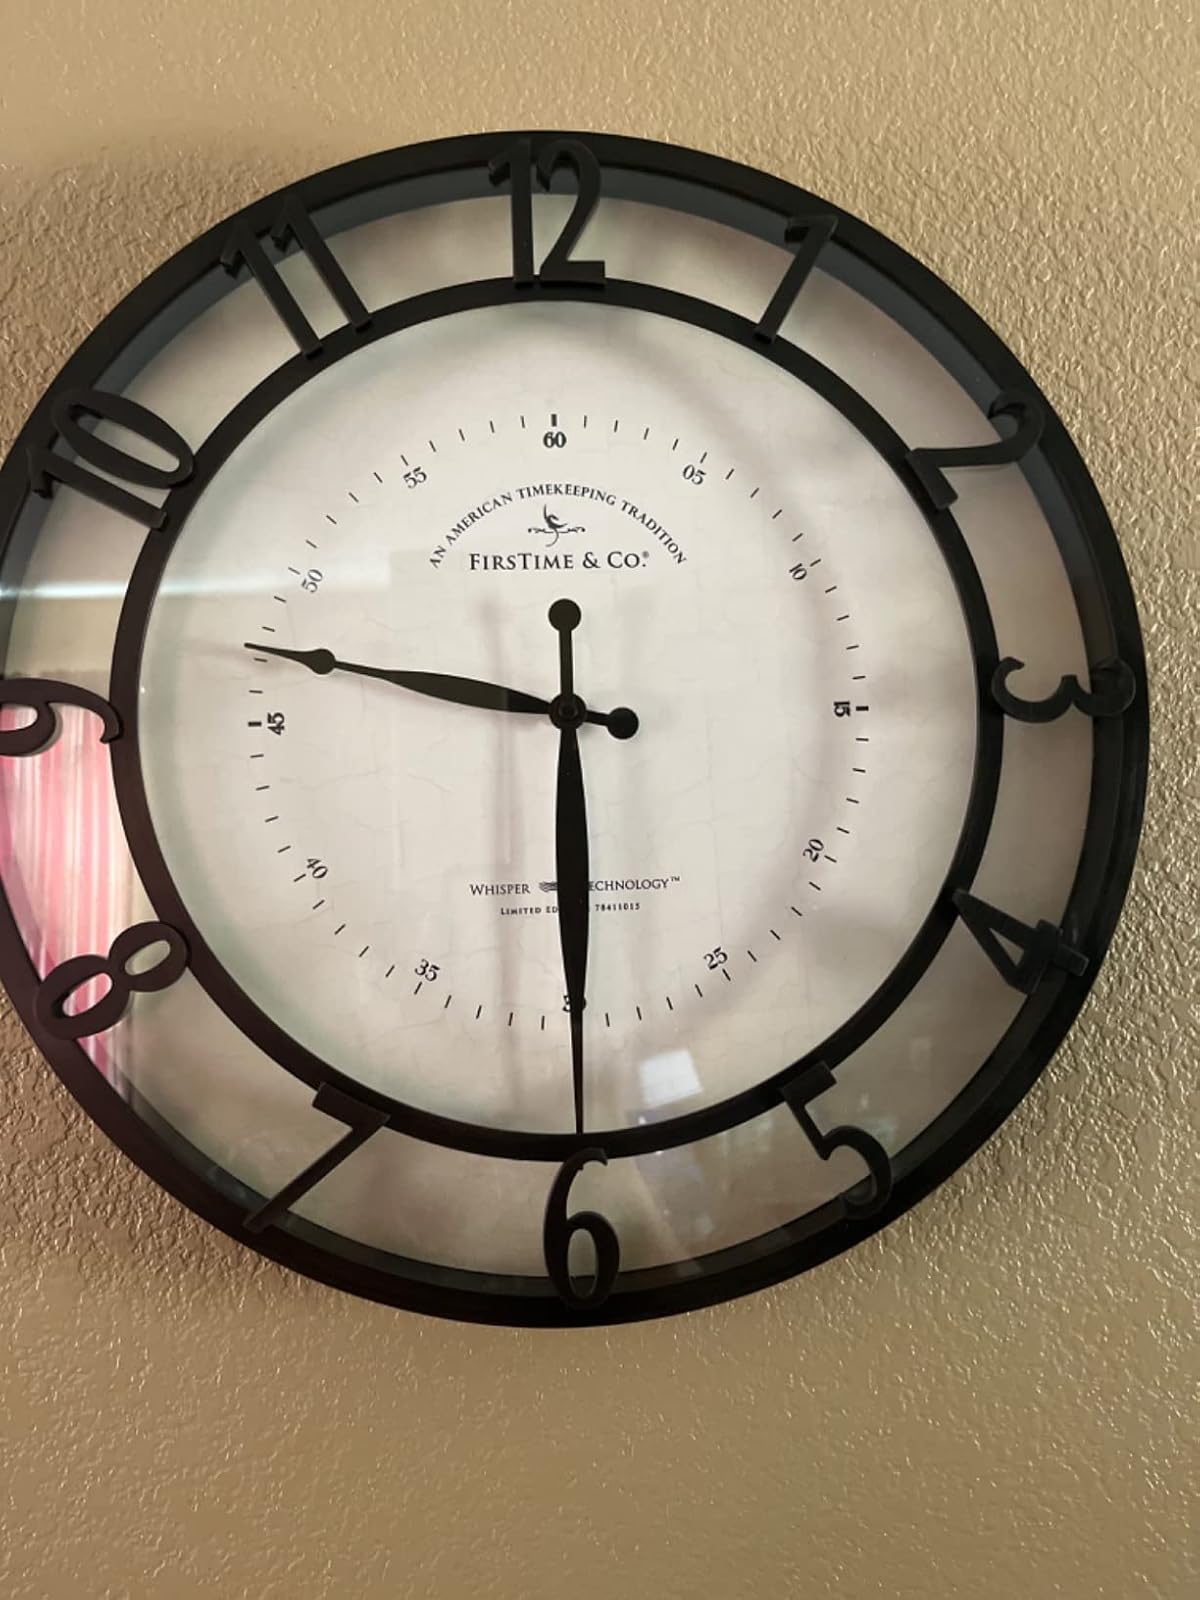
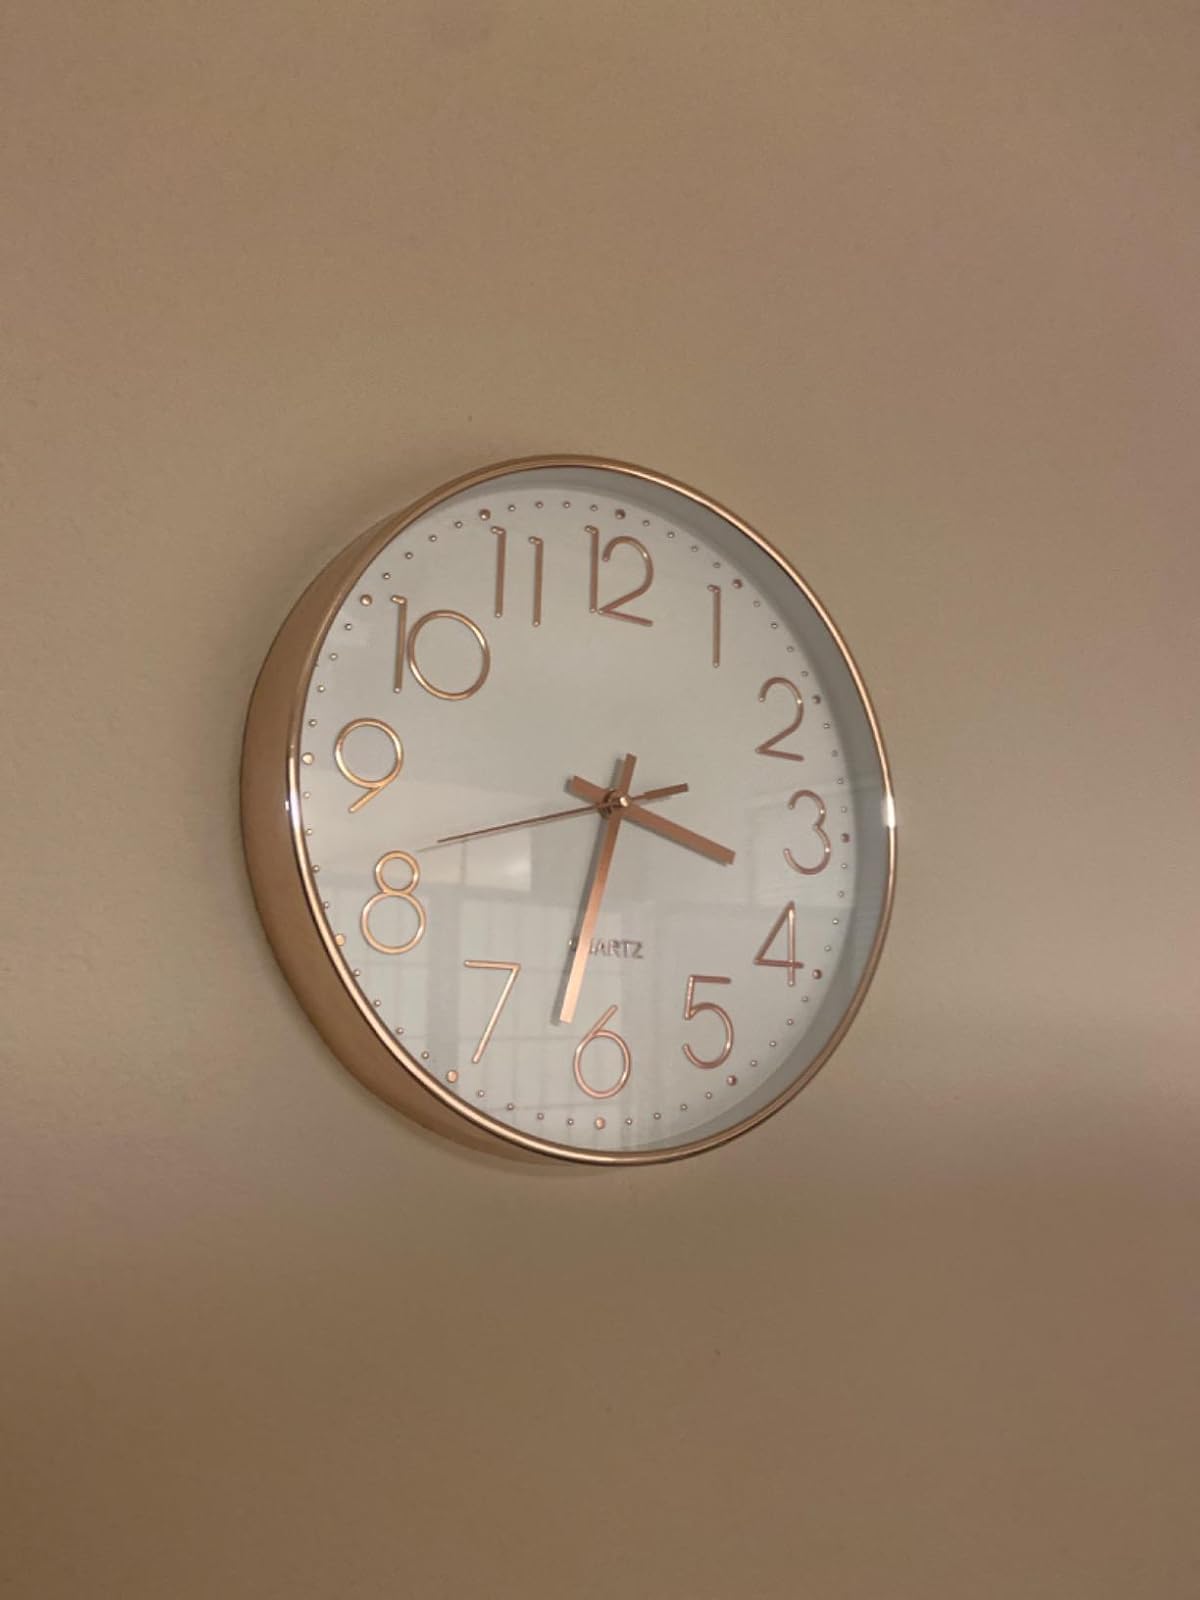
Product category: clock
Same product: no